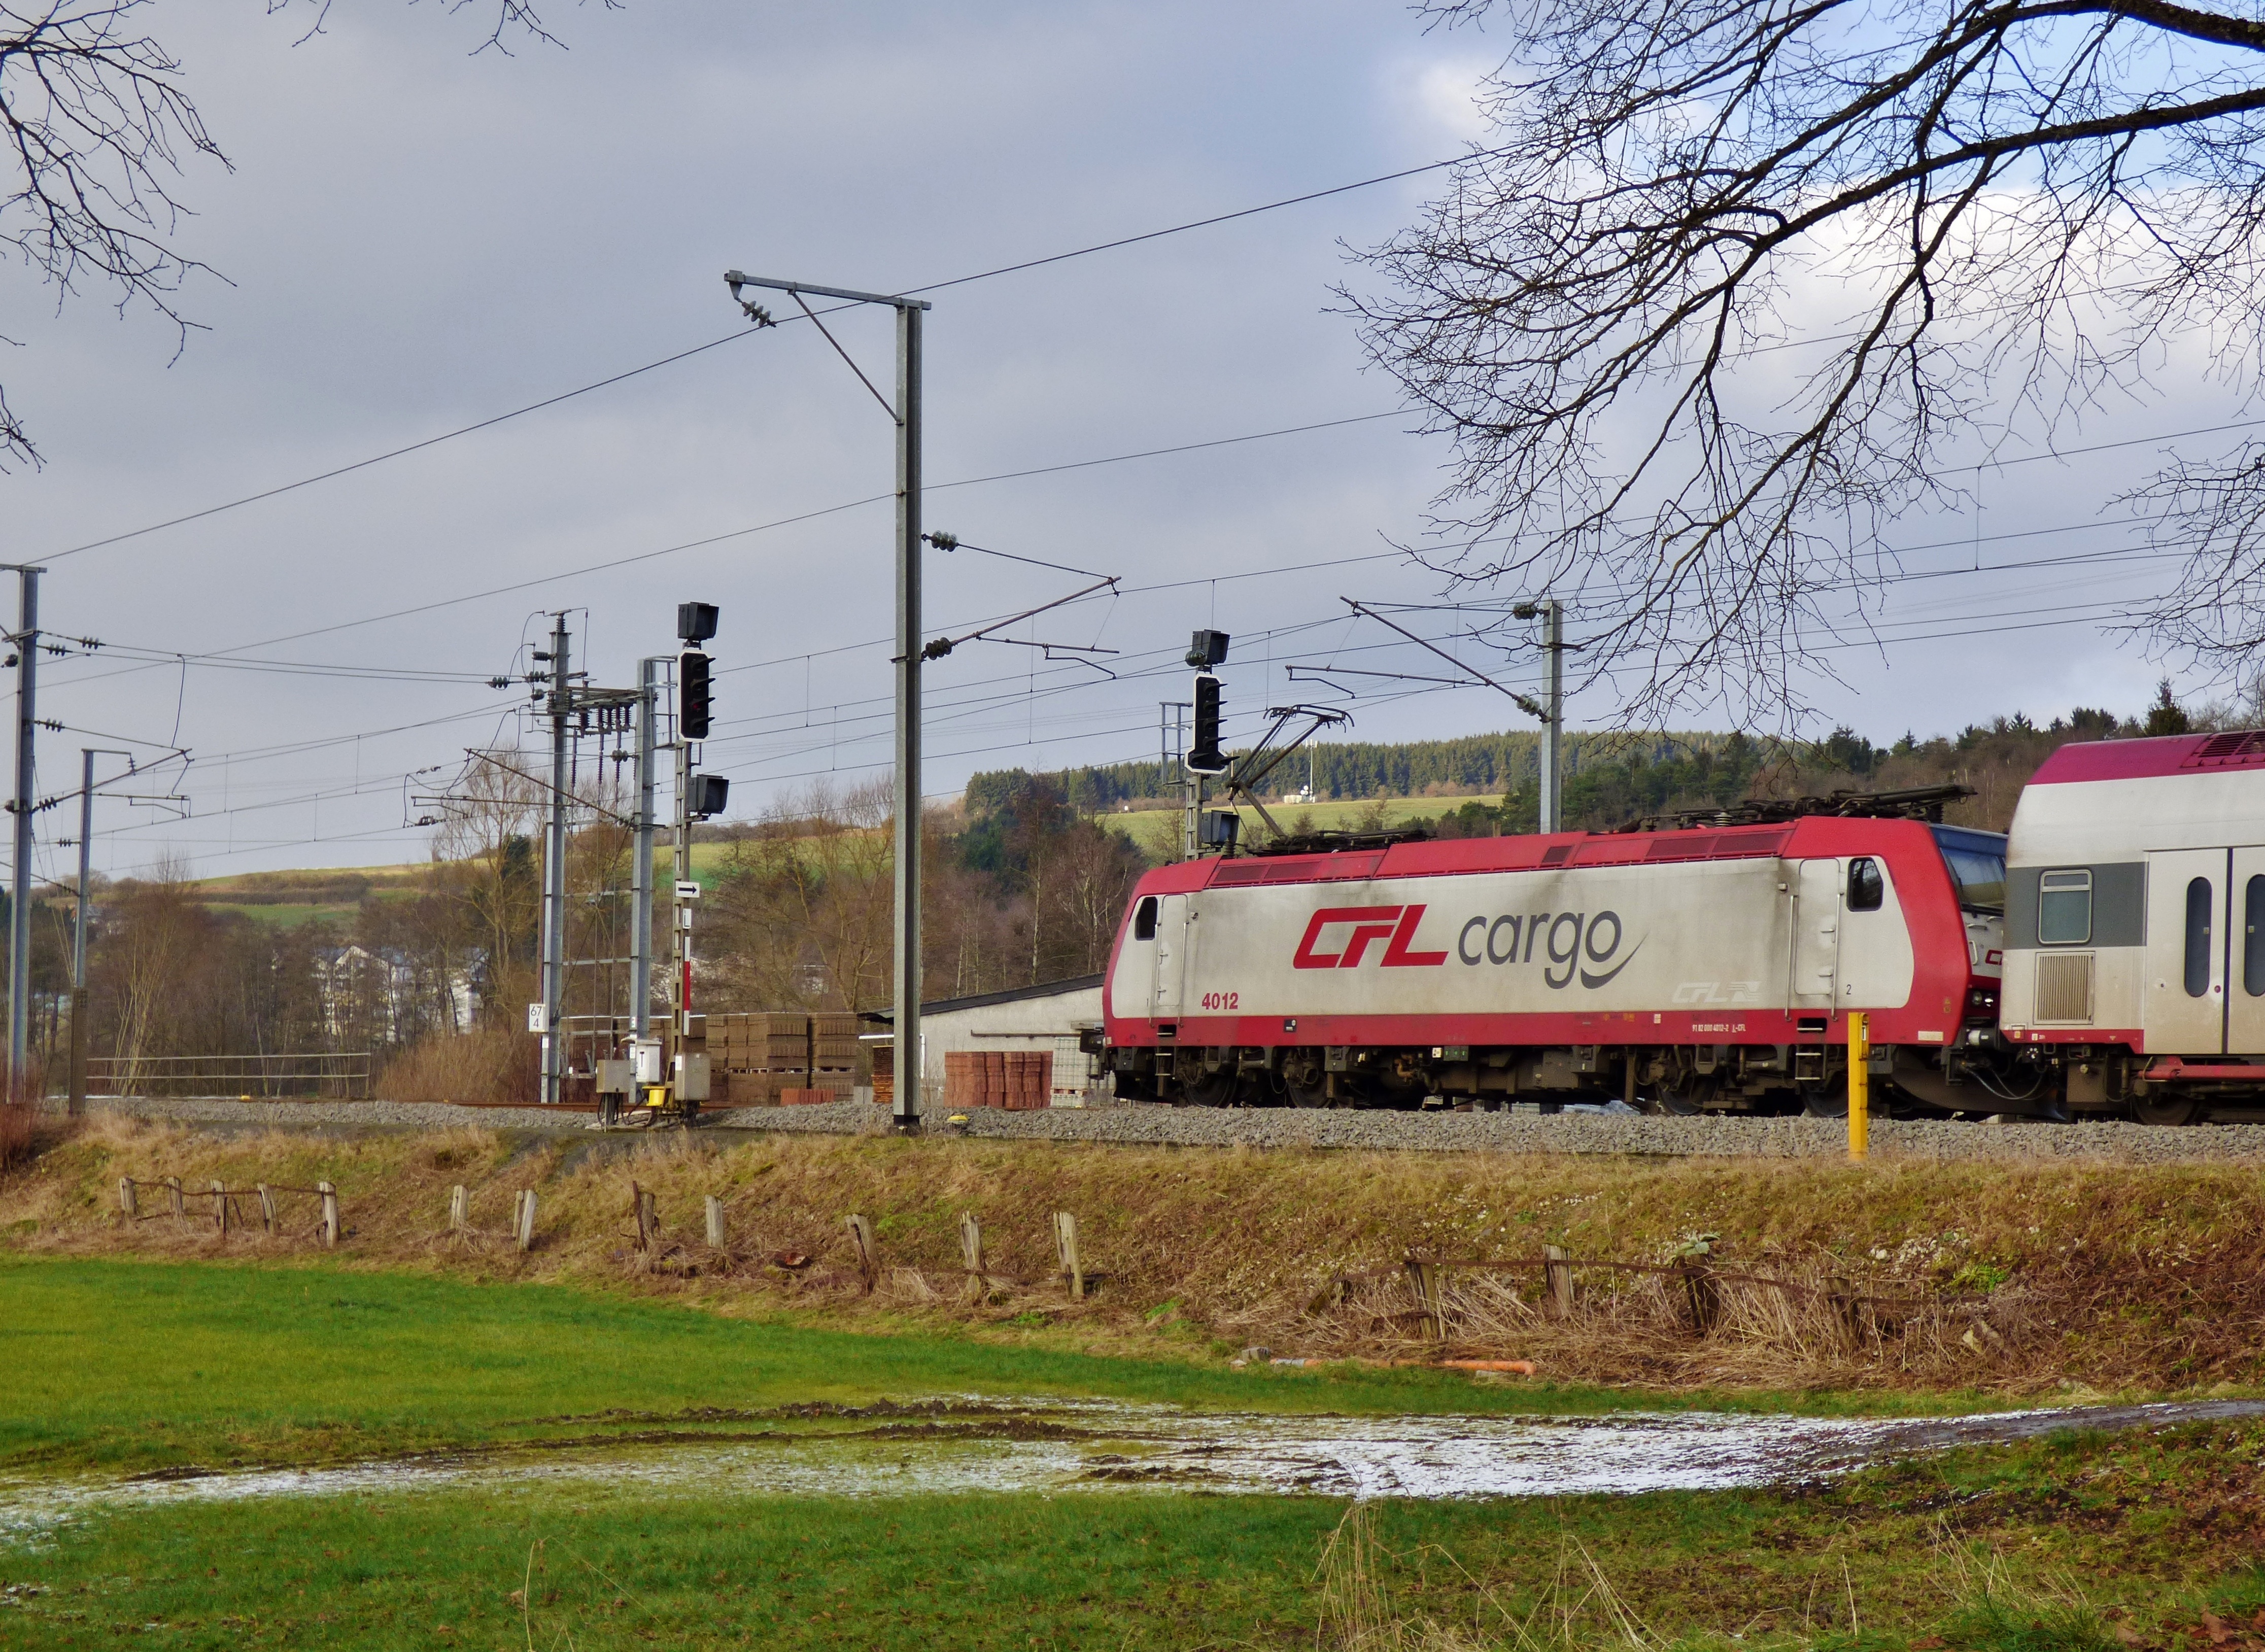
cold, track, train, transport, suburb, vehicle, station, locomotive, luxembourg, january, rail transport, land vehicle, residential area, rolling stock, railroad car, high speed rail, wilwerwiltz